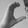
ASL letter: C